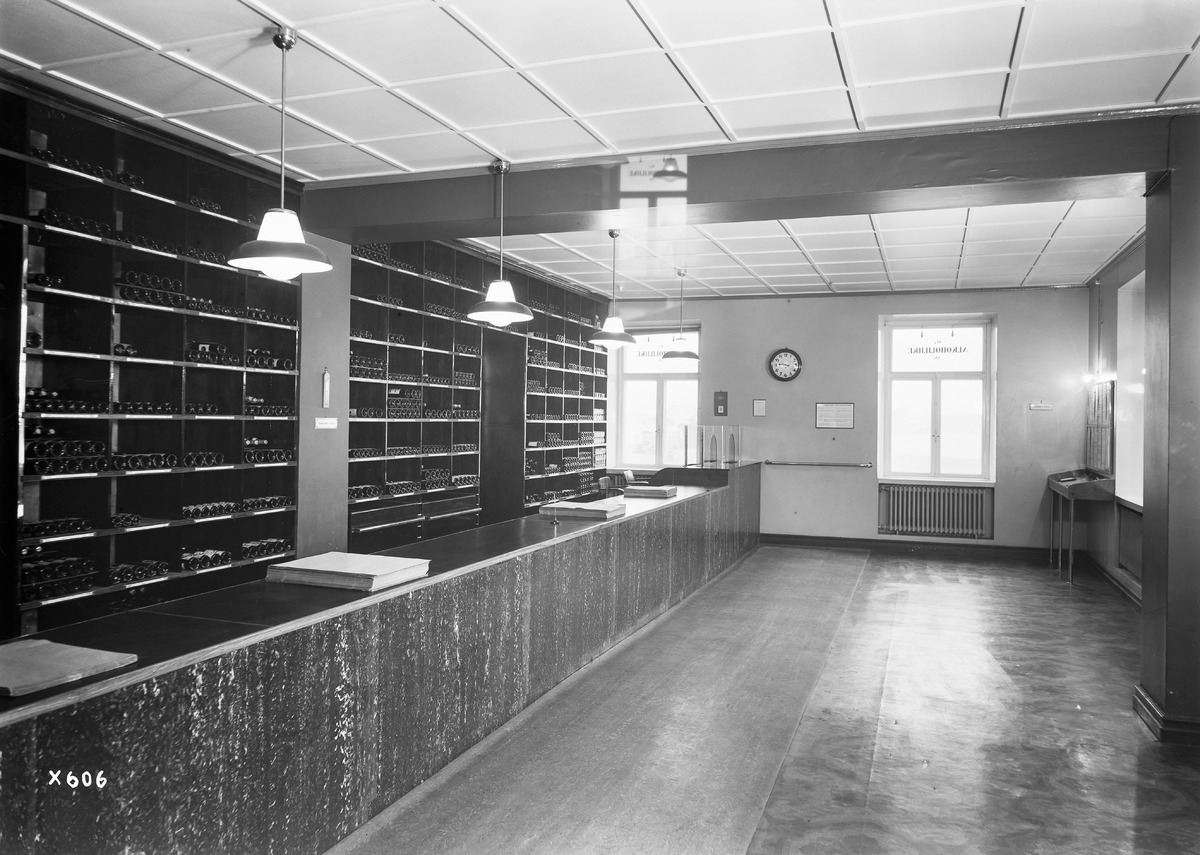
Oy Alkoholiliike Ab:n Oulun päämyymälän sisätiloja
The interior of Oulu's main store of Oy Alkoholiliike Ab
sisällön kuvaus: Oy Alkoholiliike Ab:n Oulun päämyymälän sisätiloja 12.12.1935. Talo sijaitsi osoitteessa Ojakatu 1. content description: The interior of Oulu's main store of Oy Alkoholiliike Ab (national alcoholic beverage retailing company) on December 12, 1935. The building was situated at Ojakatu 1.
Vuosi: 1935
Paikka: Suomi, Oulu, Suomi, Pohjois-Pohjanmaa, Oulu
Aiheet: Oy Alkoholiliike Ab; sisäkuva; alkoholi; myymälät; alcohol; stores